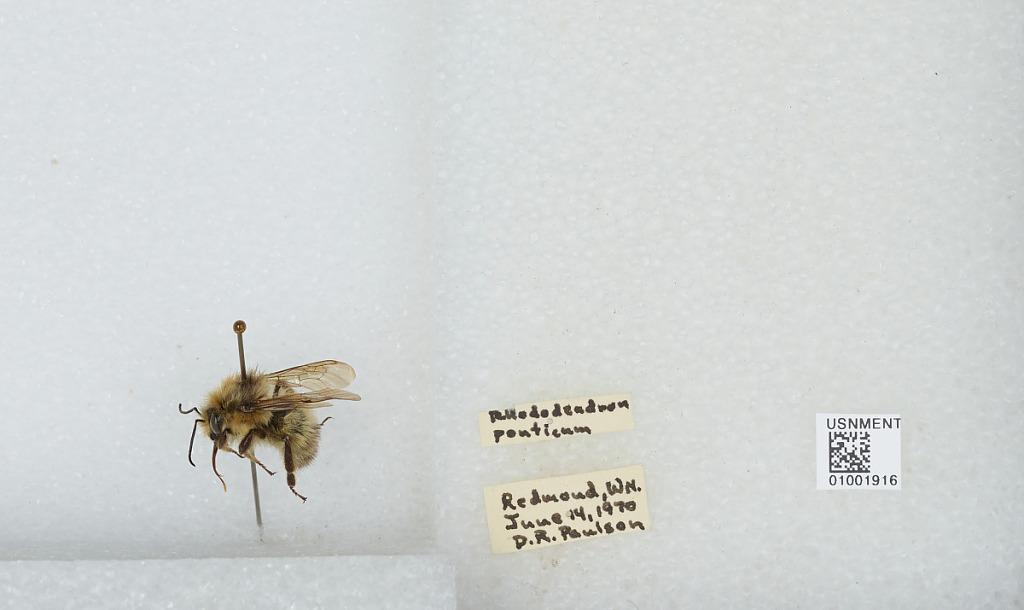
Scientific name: Bombus (Pyrobombus) flavifrons Cresson
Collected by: D. Paulson
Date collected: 1970-6-14
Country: United States
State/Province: Washington
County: King
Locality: Redmond
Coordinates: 47.6694, -122.124